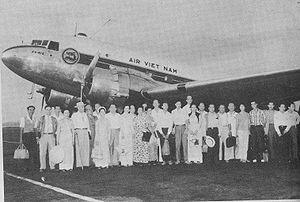
Air Vietnam a été le premier transporteur aérien commercial du Sud-Viêt Nam. Créée sur la demande de l'empereur Bảo Đại, le chef de l'État du Viêt Nam, la compagnie aérienne a transporté plus d'un million de passagers, y compris pendant la guerre du Viêt Nam, avant son effondrement à la suite de la chute de Saigon. La base principale est à l'Aéroport international de Tân Sơn Nhất, Saigon.